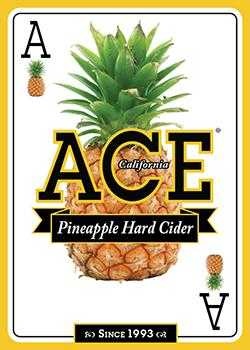
Label: Pineapple